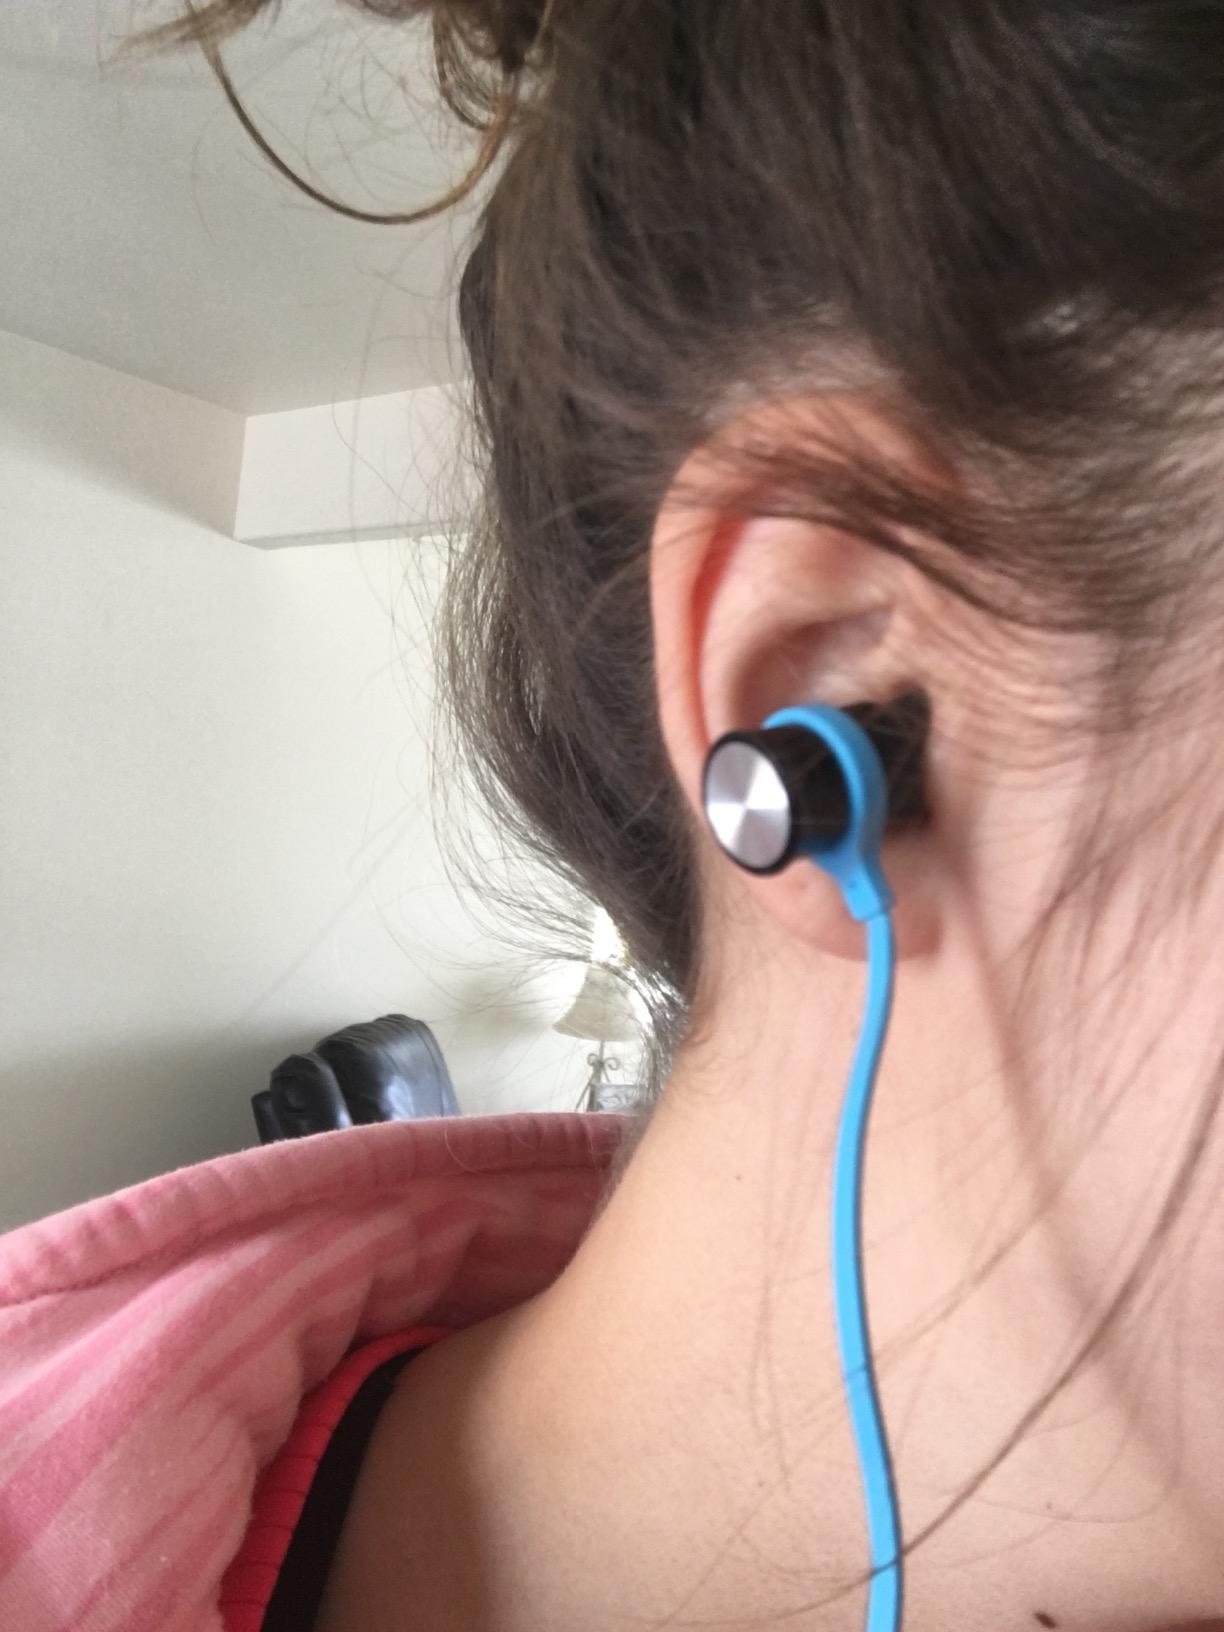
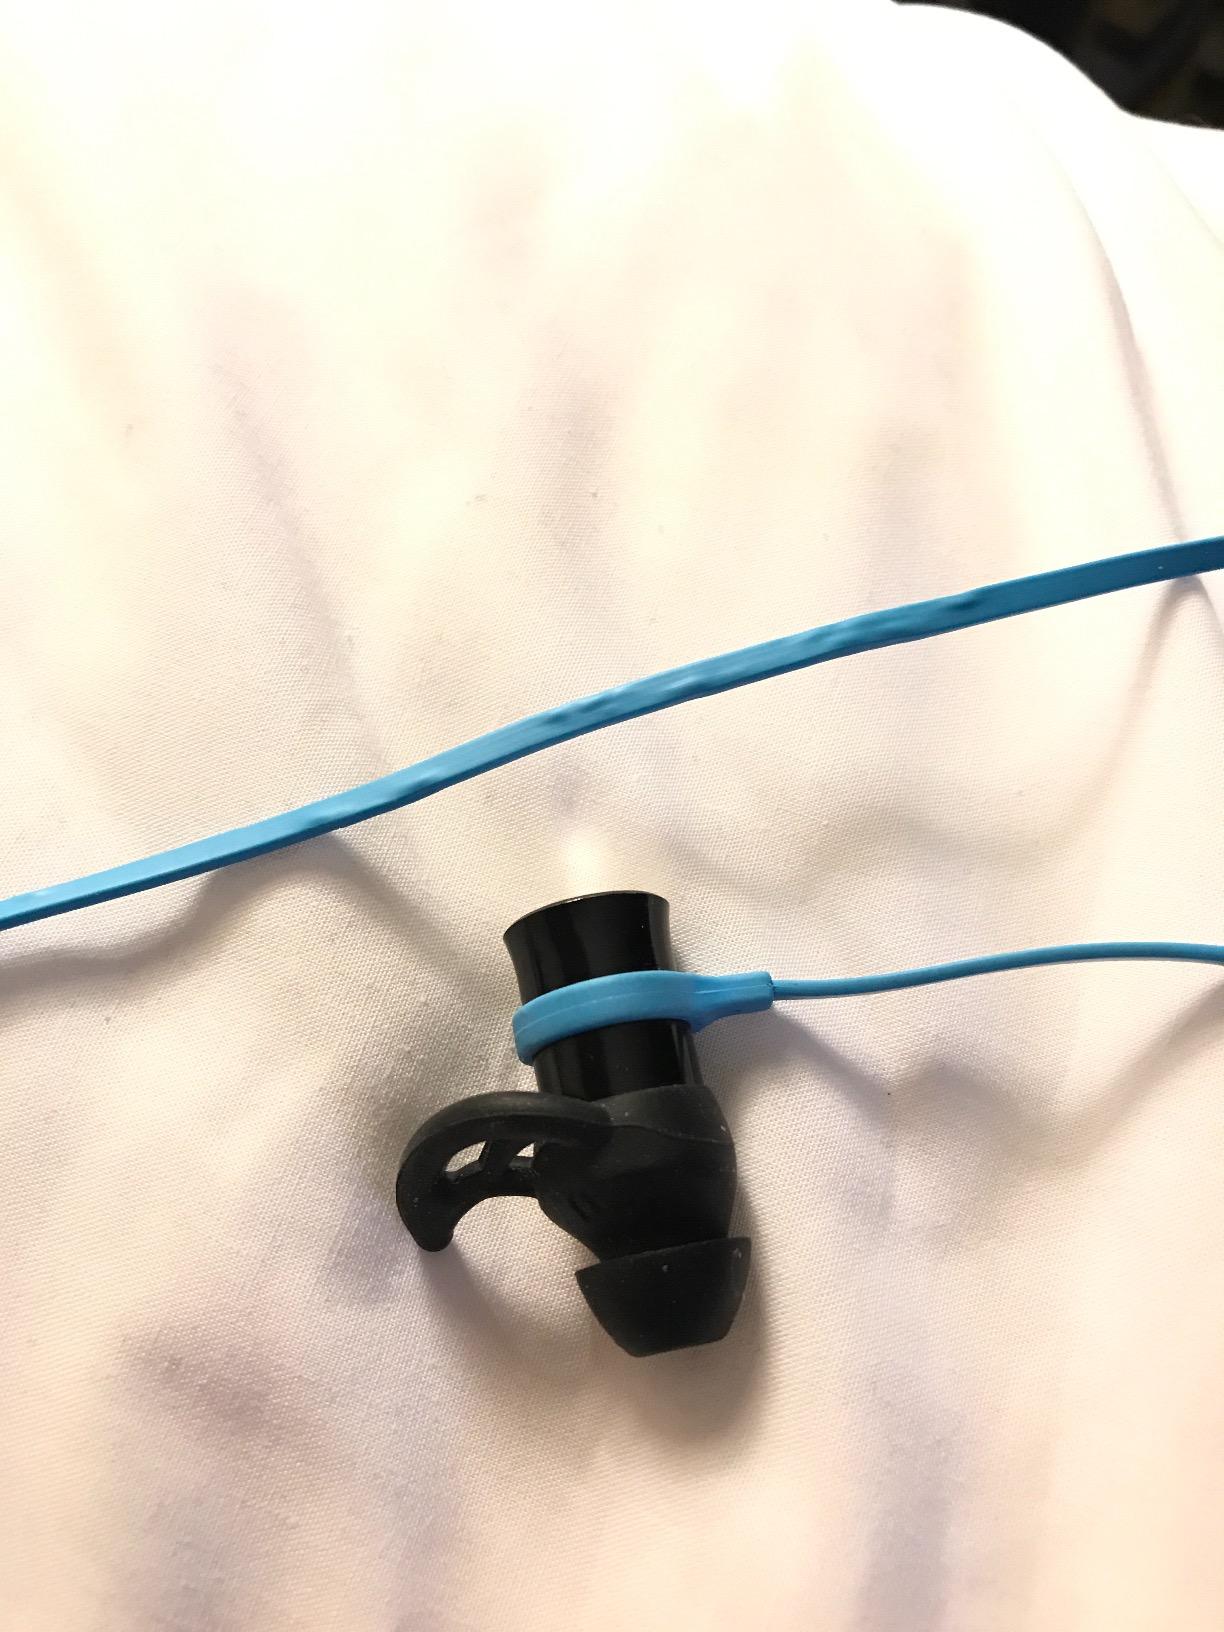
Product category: earbuds
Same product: yes